North Pole

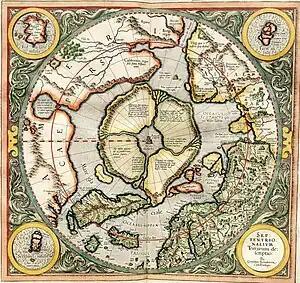
Gerardus Mercator's map of the North Pole from 1595

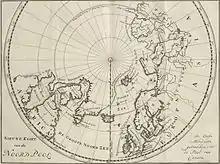
C.G. Zorgdragers map of the North Pole from 1720

The North Pole, also known as the Geographic North Pole or Terrestrial North Pole, is the point in the Northern Hemisphere where the Earth's axis of rotation meets its surface. It is called the True North Pole to distinguish from the Magnetic North Pole.